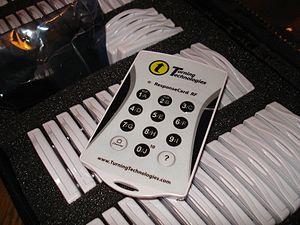
Boitier de vote interactif Response Card RF02 de chez TURNING TECHNOLOGIES